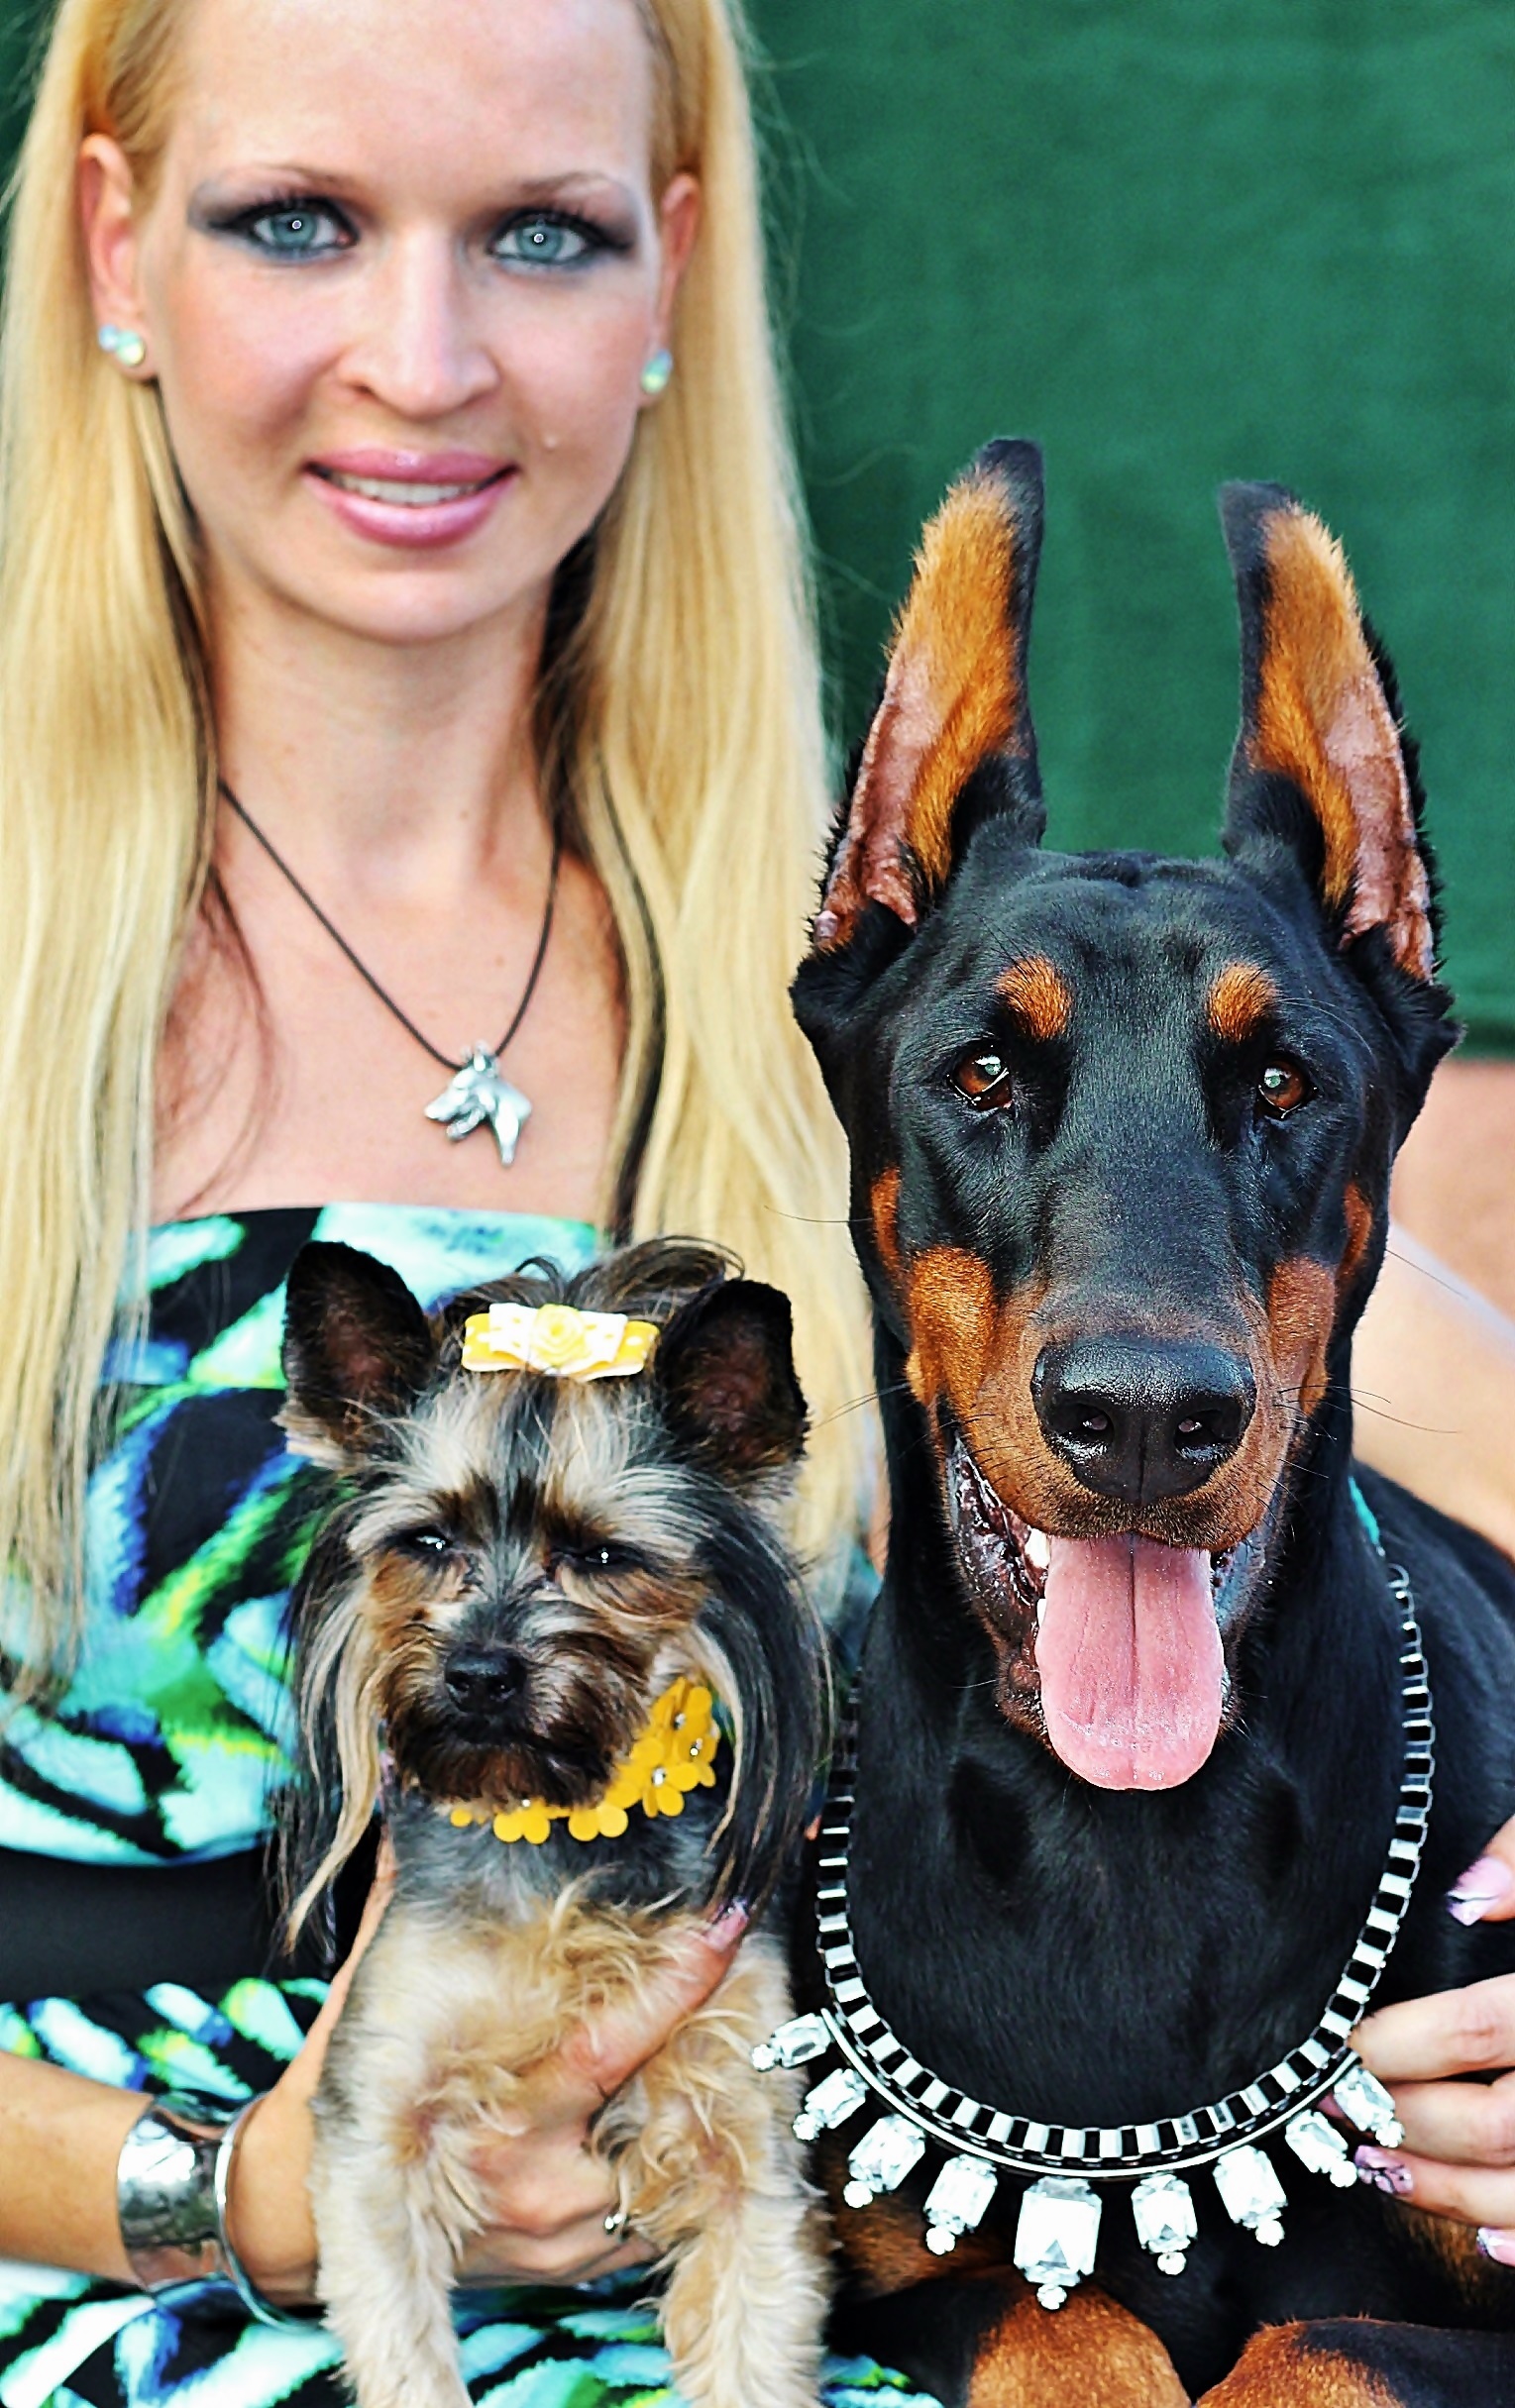
puppy, dog, love, mammal, yorkie, dog breed, terrier, doberman, blonde woman, dog like mammal